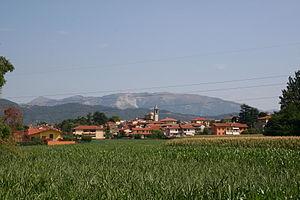
Medolago est une commune italienne de la province de Bergame dans la région Lombardie en Italie.